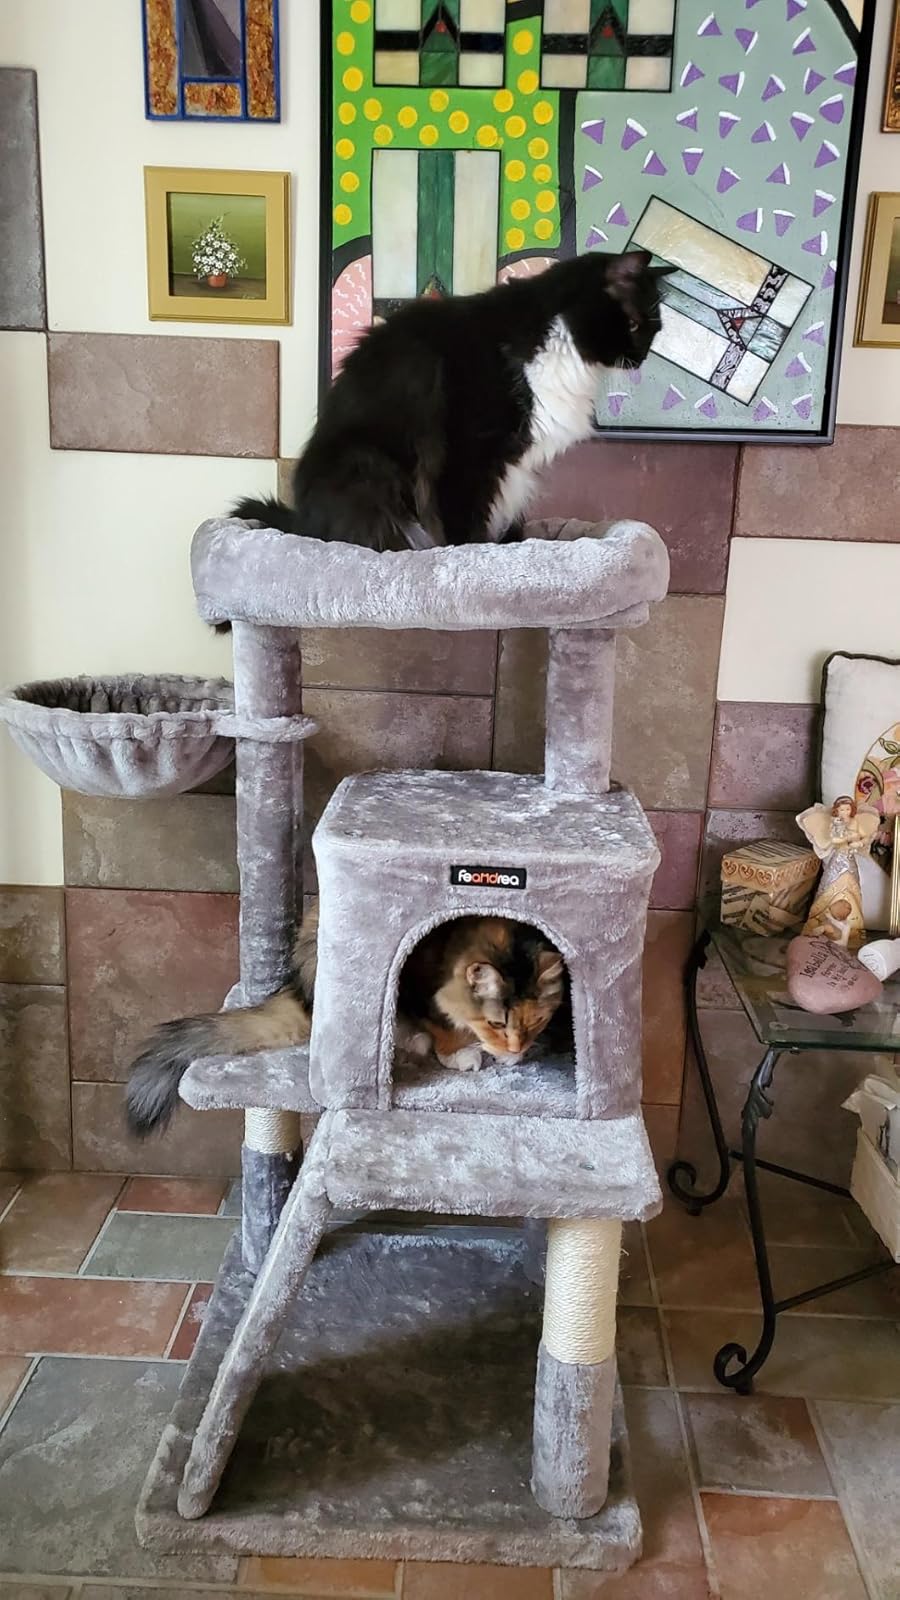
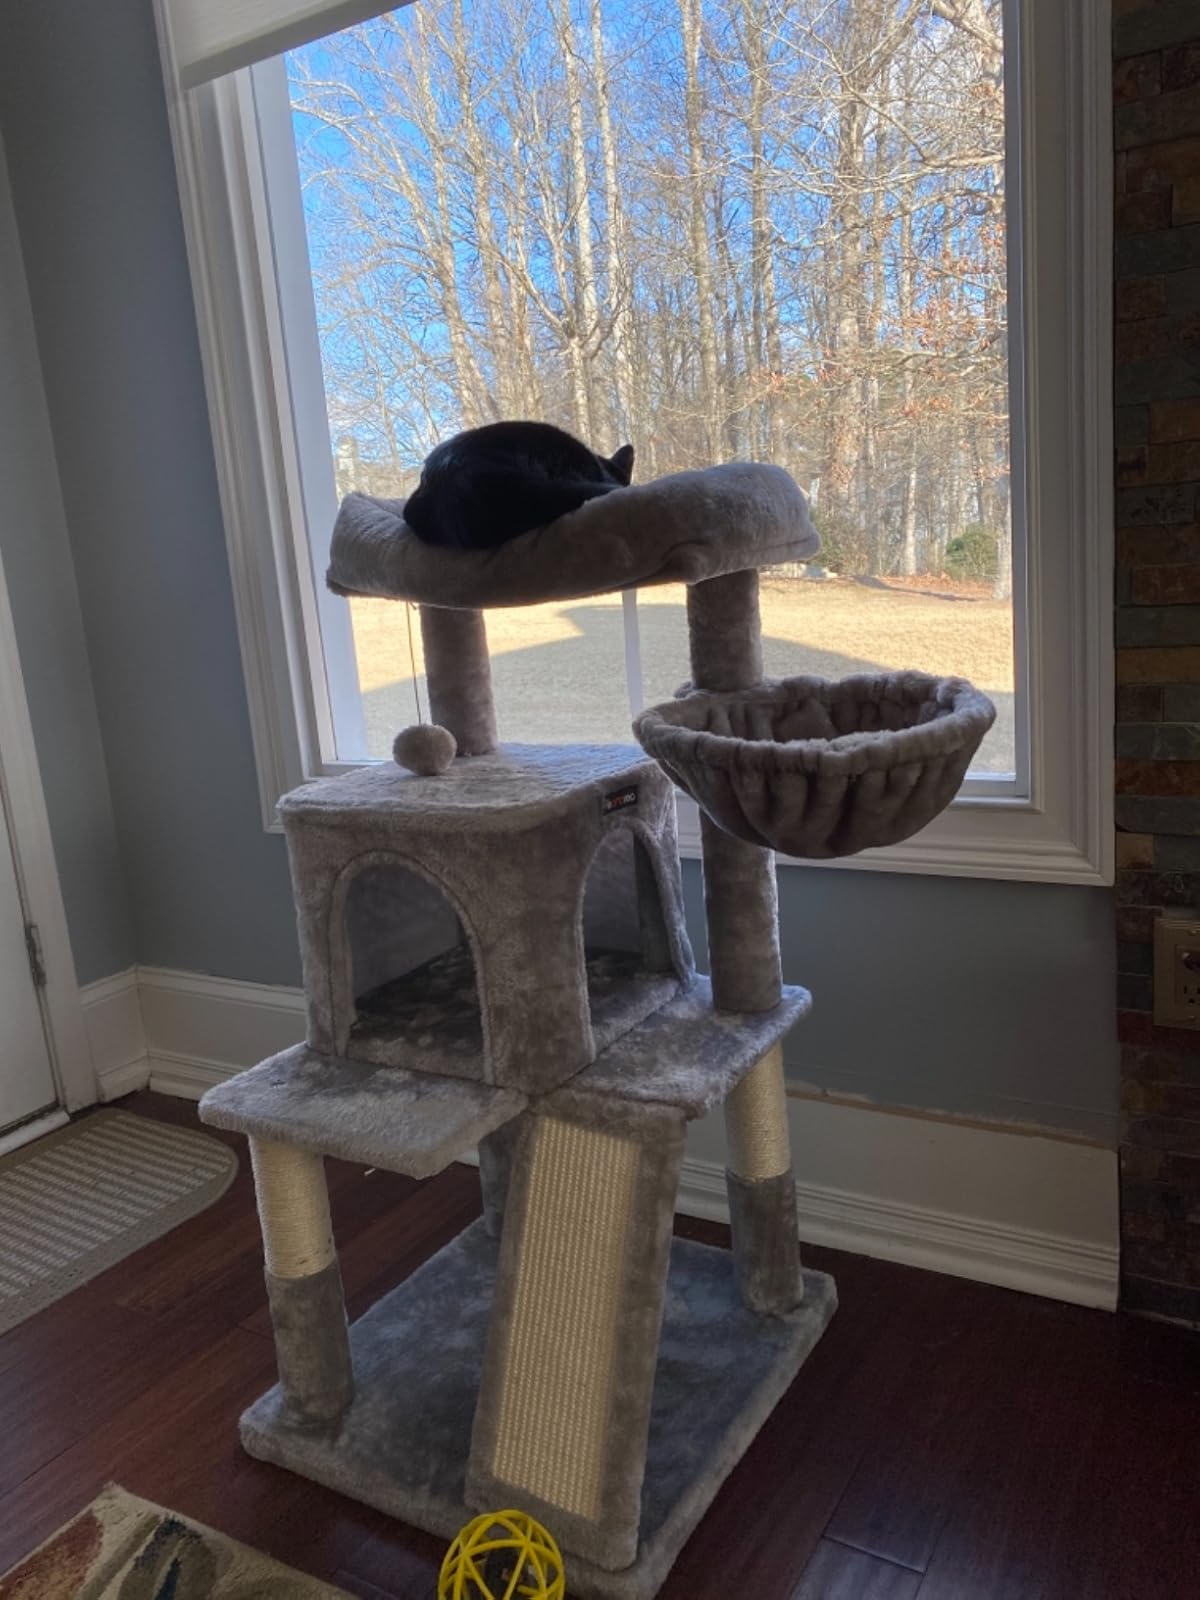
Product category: items_cat tree
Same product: yes